Shankar Dayal Sharma

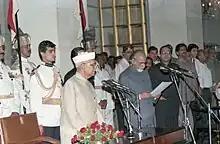
I. K. Gujral was sworn in as prime minister on April 21, 1997.

In 1995, Sharma dedicated to the Indian people the reconstructed Somnath temple in Gujarat. At the dedication ceremony, Sharma stated that all religions taught the same lesson of unity and placed humanism above all else. The construction of the temple had lasted for fifty years. Questions about its financing, the role of the state in its reconstruction and the presence of constitutional functionaries during the installation of the idol had been marked by debates on secularism in the years following India's independence. The same year, even as the Narasimha Rao government dithered on acting against Sheila Kaul, the governor of Himachal Pradesh, after the Supreme Court expressed its concern that she was using her gubernatorial immunity to avoid criminal proceedings, Sharma forced the government to get her to resign immediately.